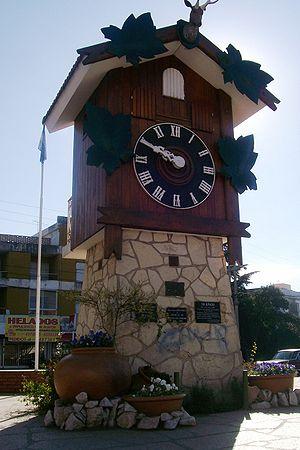
Villa Carlos Paz est une ville et une station balnéaire de la province de Córdoba, en Argentine. Elle est située sur les rives du Lago San Roque, à 30 km de Córdoba. Sa population s'élevait à 56 407 habitants en 2001.